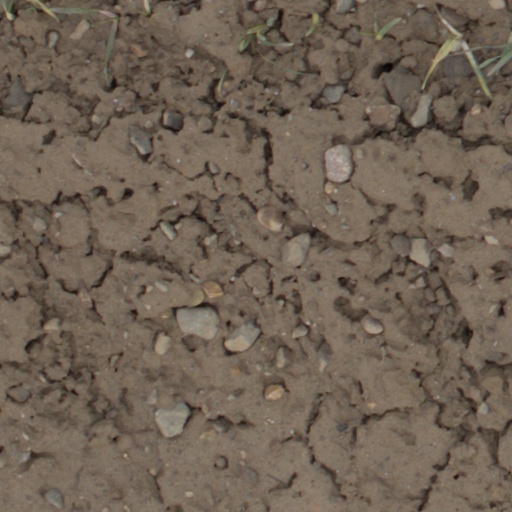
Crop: wheat